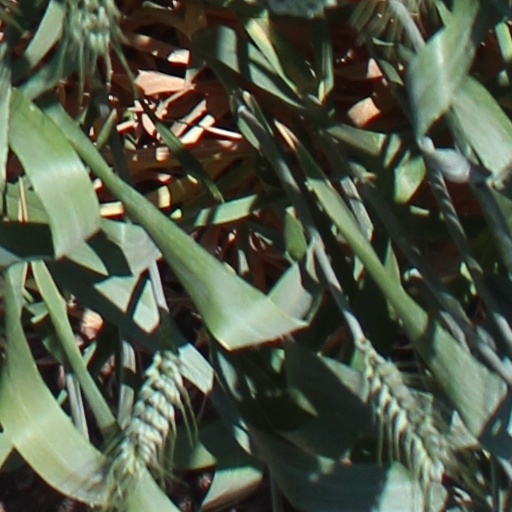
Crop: wheat